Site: brandenburg
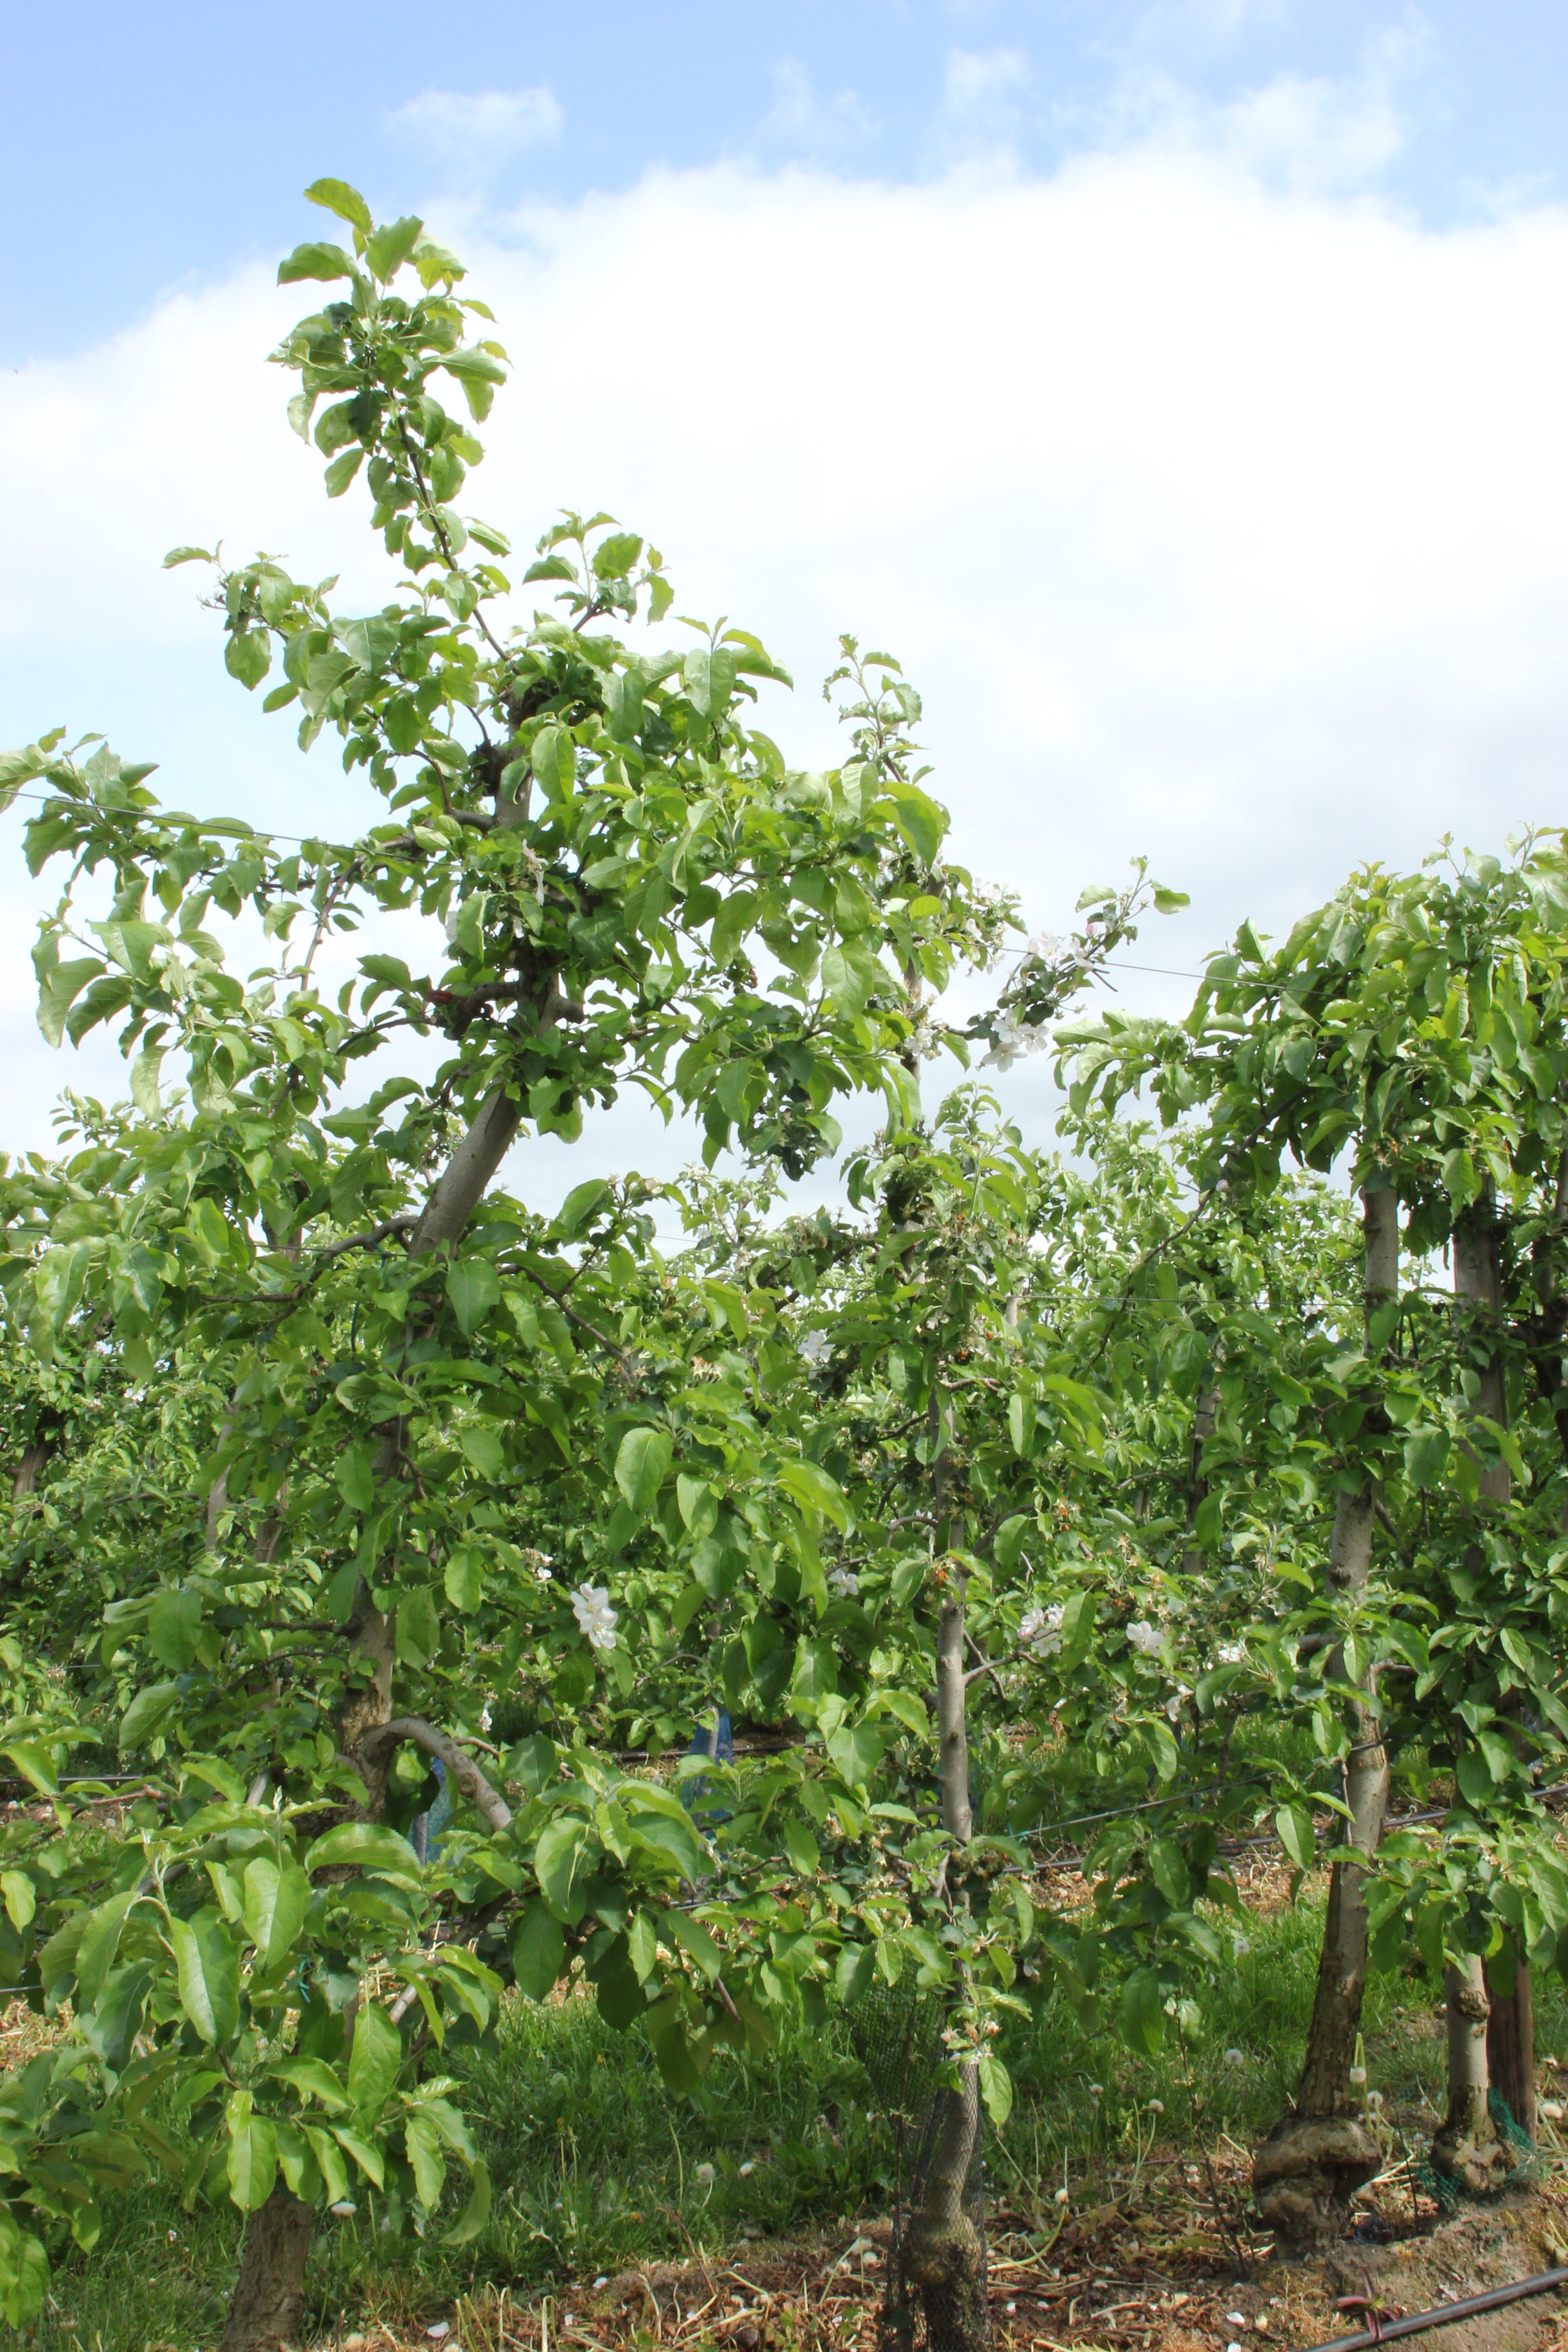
Growth stage (BBCH 67): Flowering